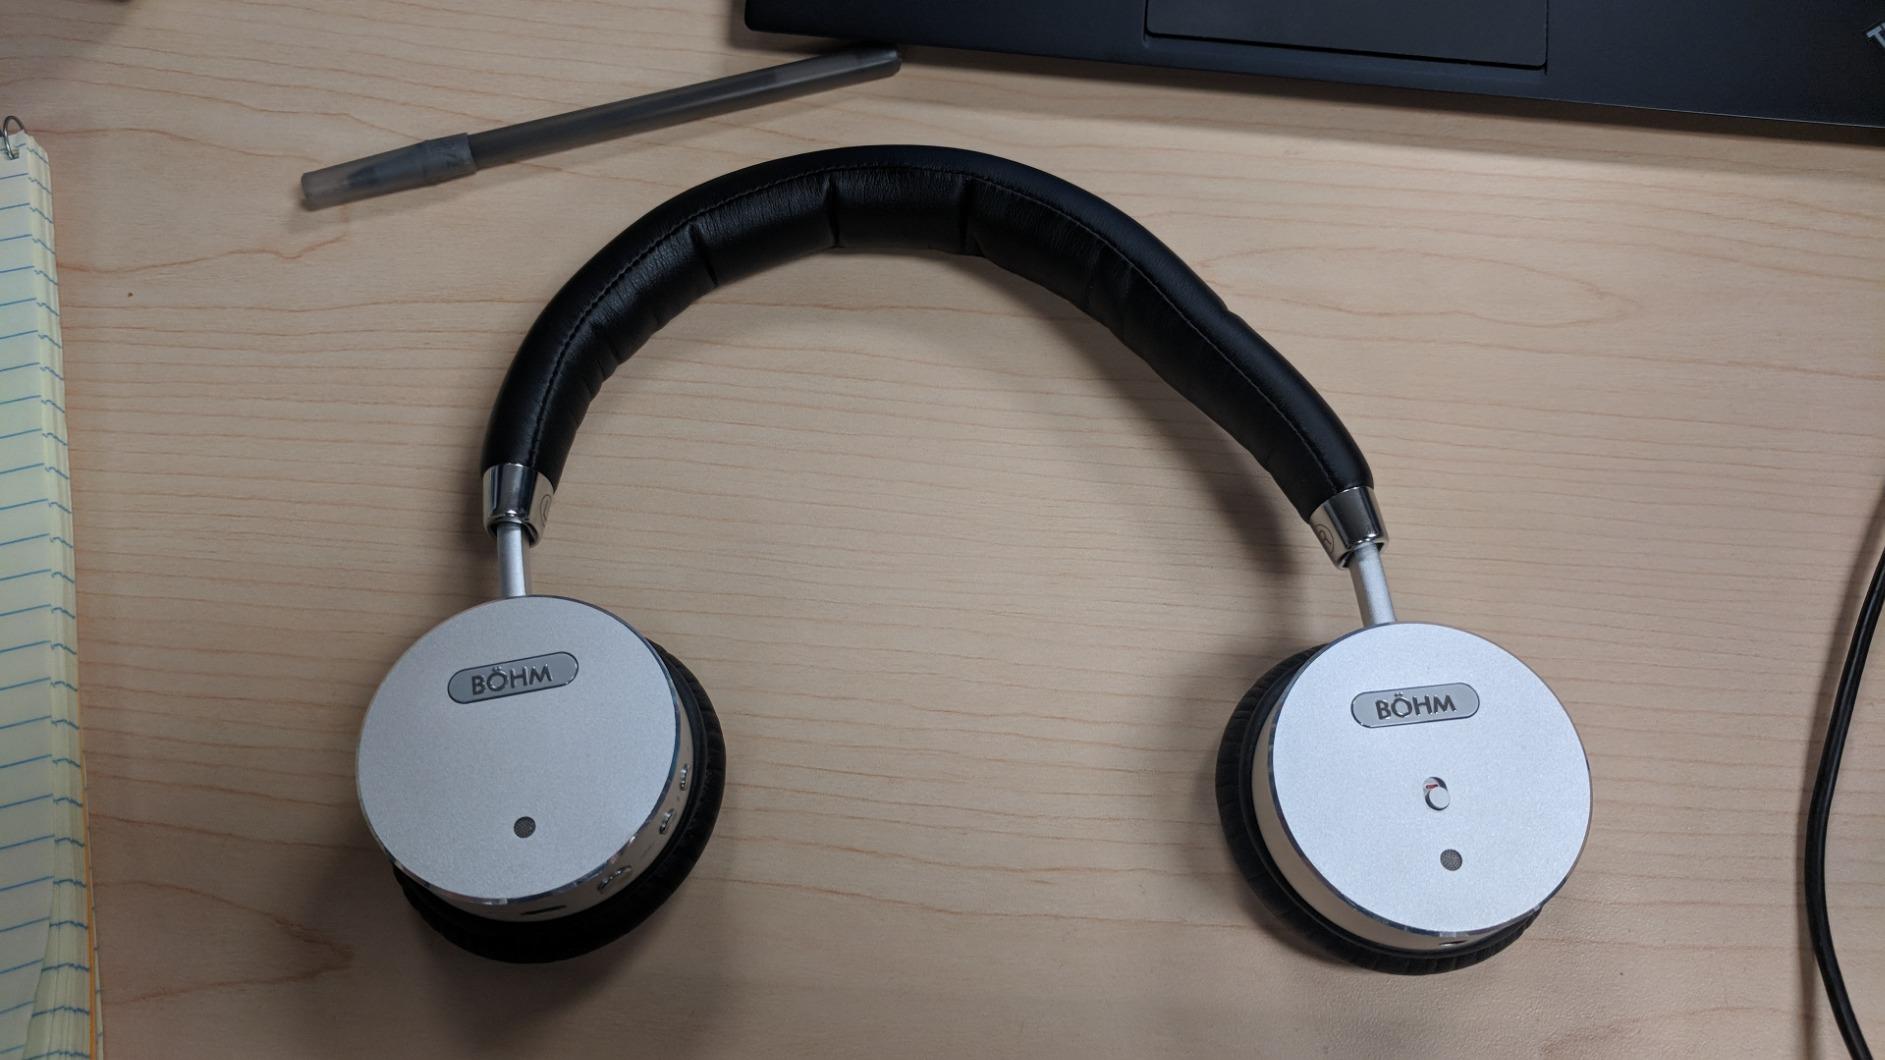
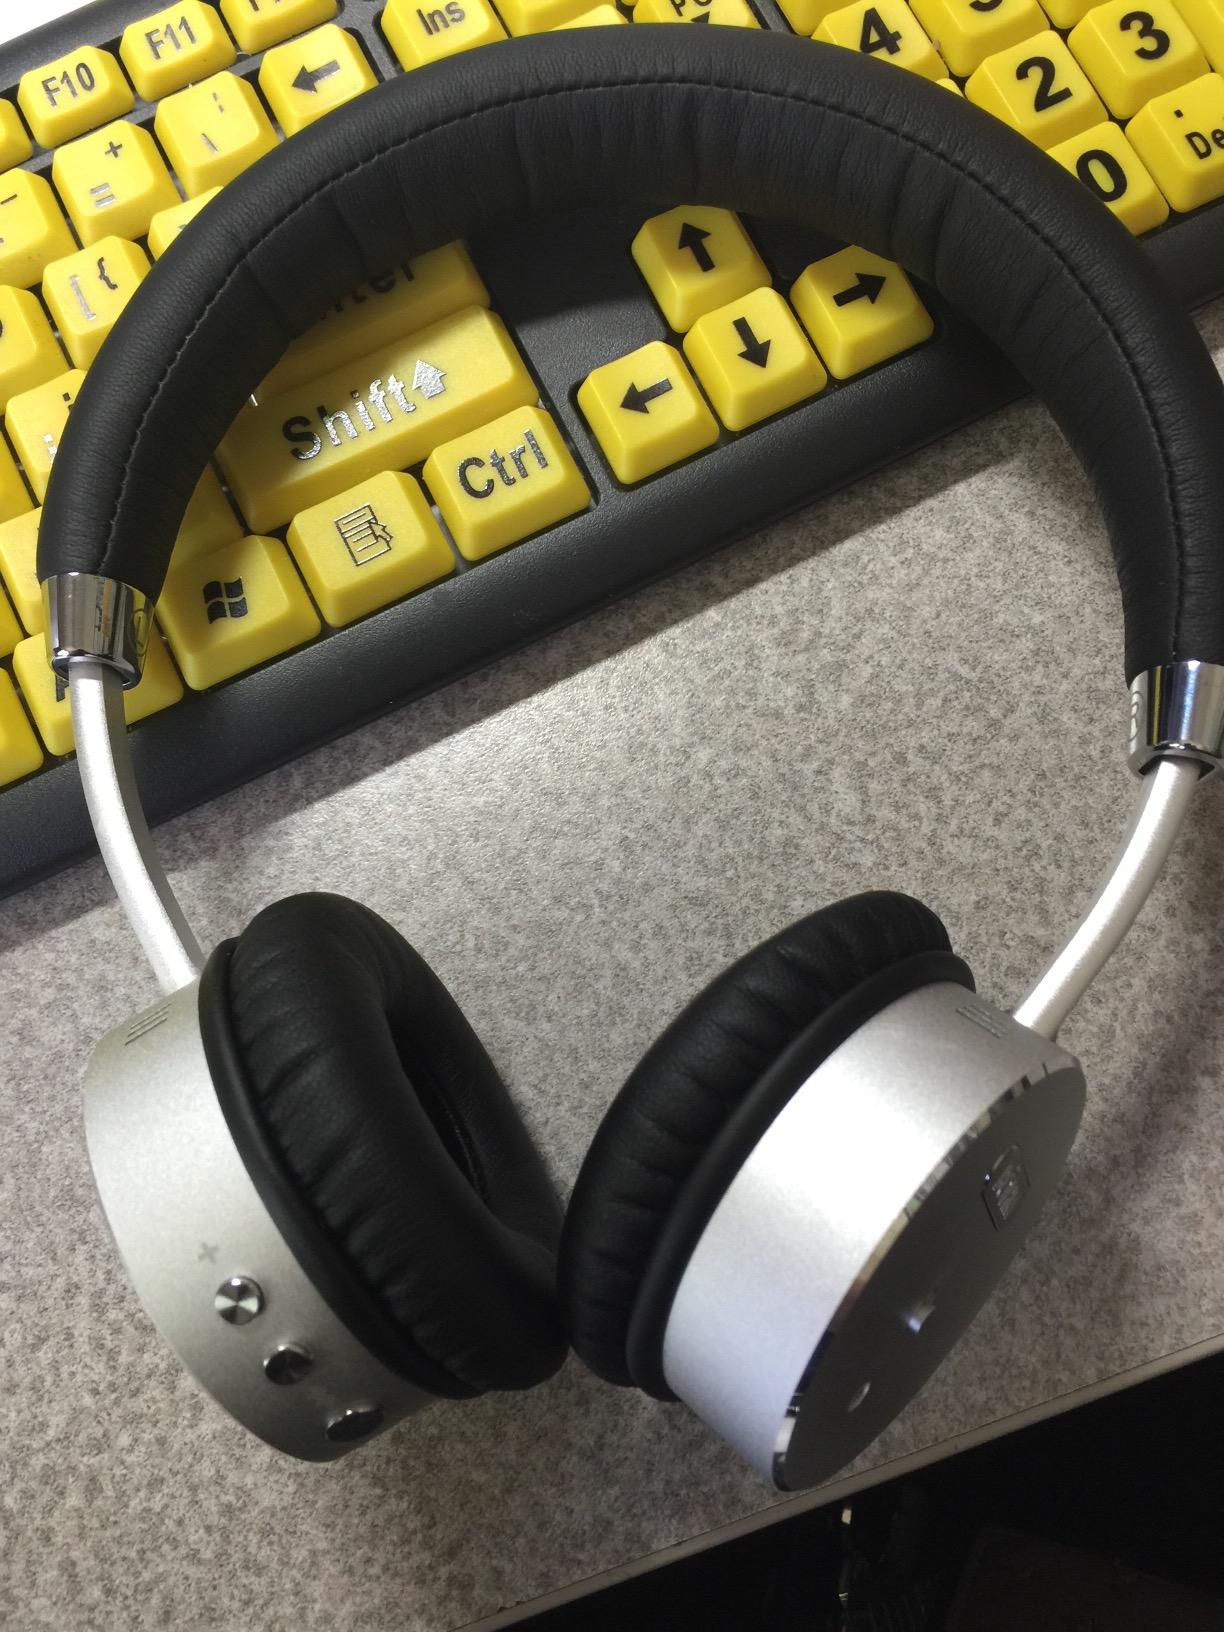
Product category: headphones
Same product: yes